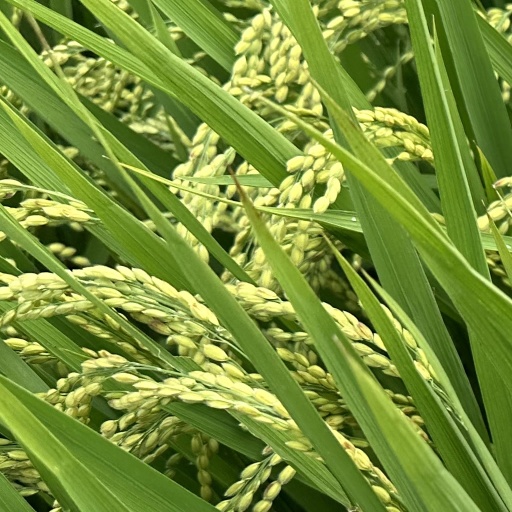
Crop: rice